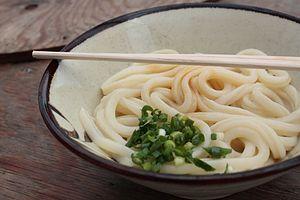
Le sanuki udon est un plat typique et traditionnel de la préfecture de Kagawa, au Japon. Le plat est principalement composé de gros vermicelles japonais, appelés udon, plongés dans une soupe, traditionnellement accompagnés de thon et de kelp légèrement assaisonné.